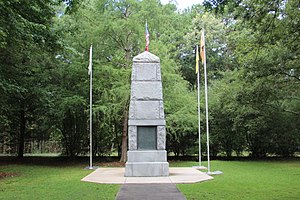
New Echota
New Echota var cherokeser-stammernes hovedstad i Georgia, USA, oprettet i 1825 og brugt, indtil cherokeserne blev fordrevet med tvang under Indian Removal Act i 1830'erne. Cherokeserne havde deres stammerådshus og deres højesteretsdomstol her og udgav deres avis Cherokee Phoenix herfra. I dag er stedet et historisk mindesmærke og friluftsmuseum.